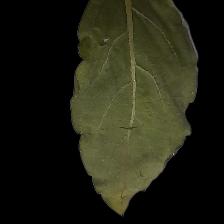
Plant: Tulsi